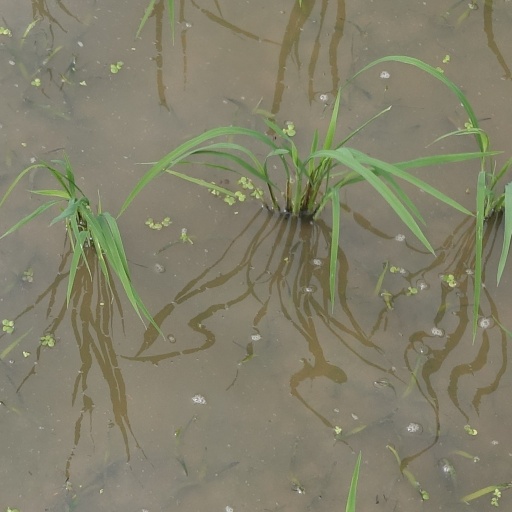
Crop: rice